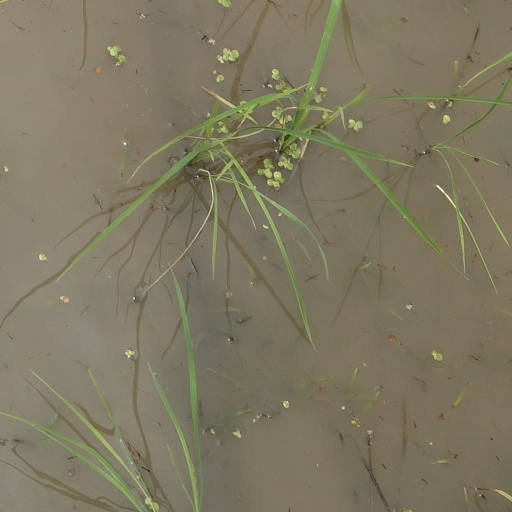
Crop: rice